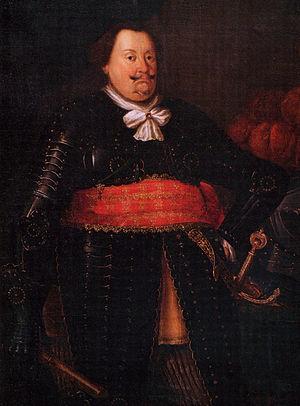
Georges est duc de Brunswick-Lunebourg et prince de Calenberg de 1635 à sa mort.